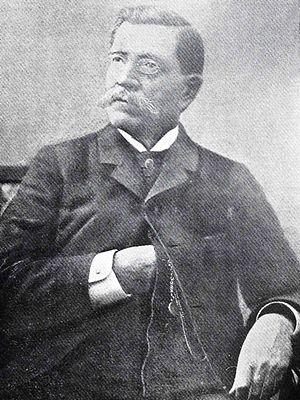
Adolf Ernst est un scientifique allemand et vénézuélien, né à Przemków en Silésie, le 6 octobre 1832 et mort à Caracas le 12 août 1899.